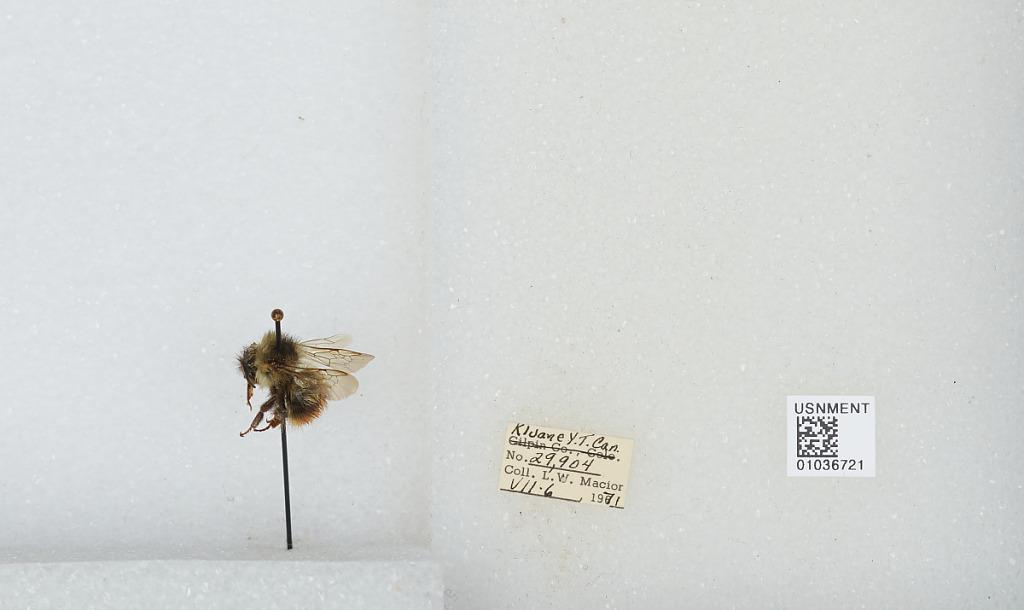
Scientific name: Bombus (Pyrobombus) mixtus Cresson
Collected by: L. Macior
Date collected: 1971-7-6
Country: Canada
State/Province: Yukon Territory
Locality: Kluane
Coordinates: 60.75, -139.5